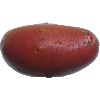
Label: Potato Red Washed 1